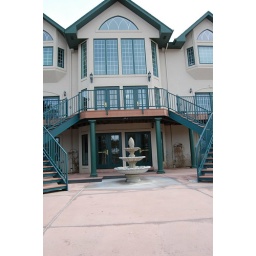
where guests come in - there would be the sign in table and the fountain would be running